Electoral district of Maryborough (Queensland)

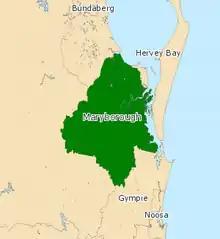
Electoral map of Maryborough 2008

Maryborough is an electoral district of the Legislative Assembly in the Australian state of Queensland.